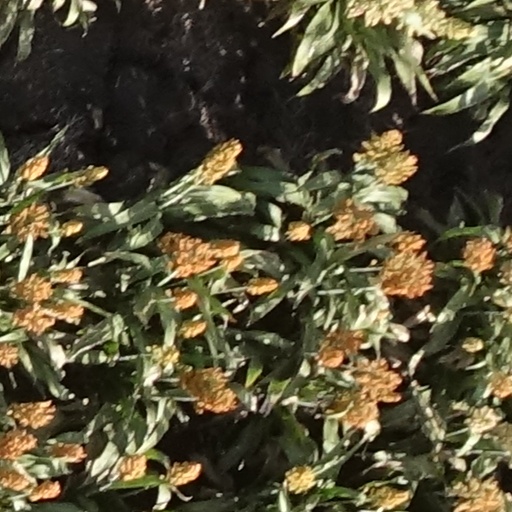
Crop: sorghum